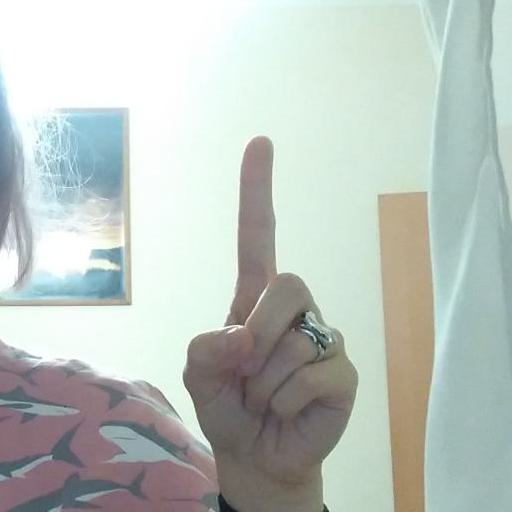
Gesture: one